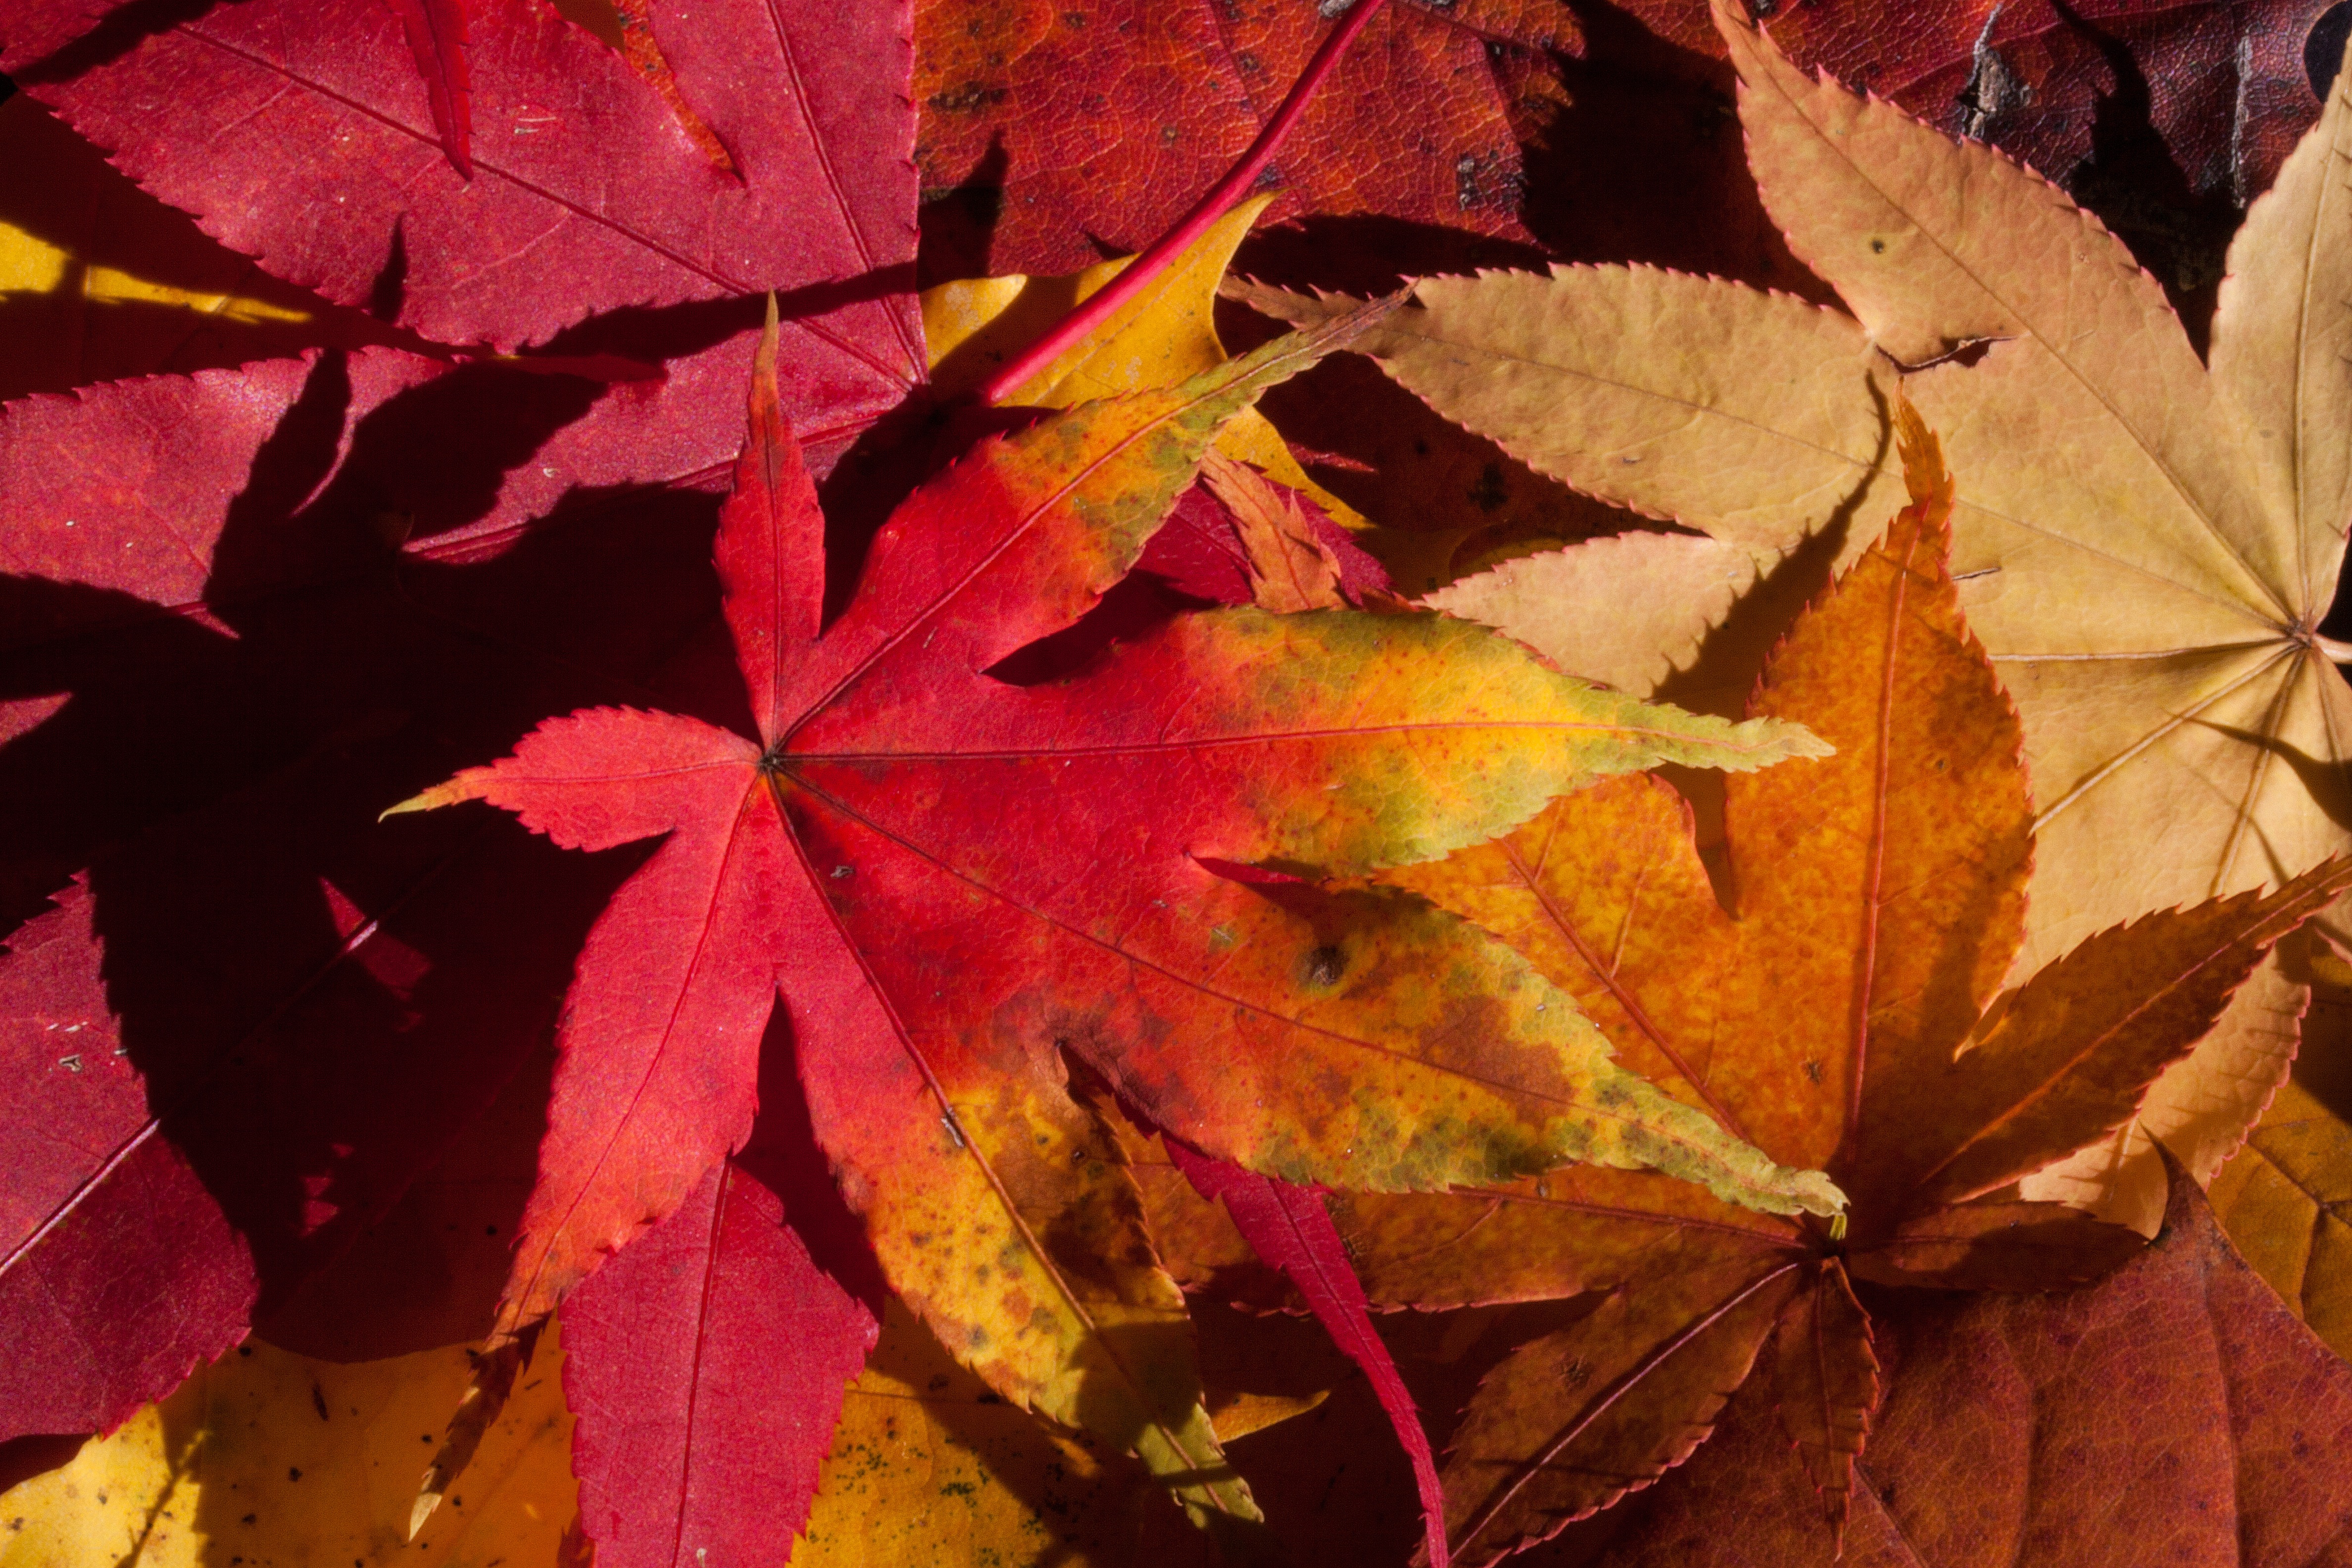
tree, branch, plant, leaf, flower, petal, orange, red, autumn, brown, colorful, yellow, flora, season, maple, maple tree, maple leaf, leaves, sunny, background, fall foliage, leaves in the autumn, golden autumn, flowering plant, on the ground, woody plant, land plant, fallen down